History of Nagorno-Karabakh

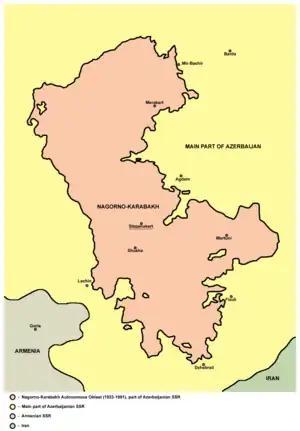
Map of Nagorno-Karabakh Autonomous Oblast with main cities shown

In March–April 1920 there was a short war between Azerbaijan and Armenia for Nagorno-Karabakh. It began on March 22 (Nowruz), when Armenian forces broke the armistice and unexpectedly attacked Atskeran and Khankendi. The Armenians assumed that the Azerbaijanians would be celebrating Nowruz and therefore would not be prepared to defend themselves, but their attack on the Azerbaijan garrison in Shusha failed because of poor coordination.